New York State Route 152

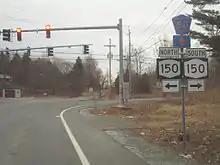
CR 55 at NY 150 in Sliters, where NY 152 formerly terminated

NY 152 began at an intersection with US 4 and NY 43 in the hamlet of Defreestville within the town of North Greenbush. It headed east out of the community in a general southeast direction, traveling through suburban and rural areas and into the town of East Greenbush. In the hamlet of Best, NY 152 intersected CR 53, a north–south highway connecting NY 151 to NY 43. Just east of Best, NY 152 crossed into the town of Sand Lake, where it ended at an intersection with NY 150. East of the junction, Best Road became Millers Corners Road and continued on as CR 50.